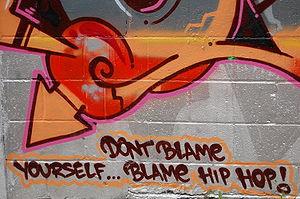
La culture du hip-hop est un mouvement ayant émergé dans les [[années 1960